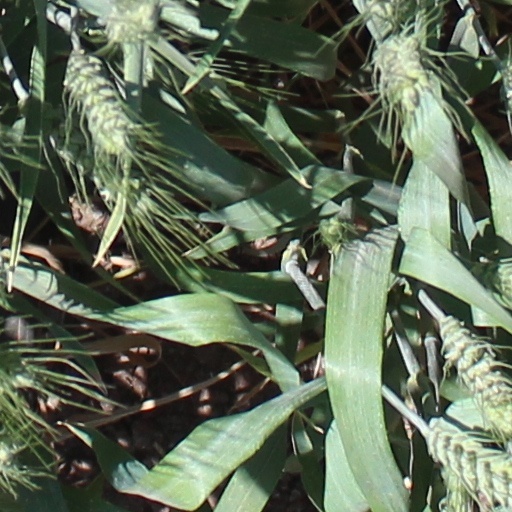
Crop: wheat